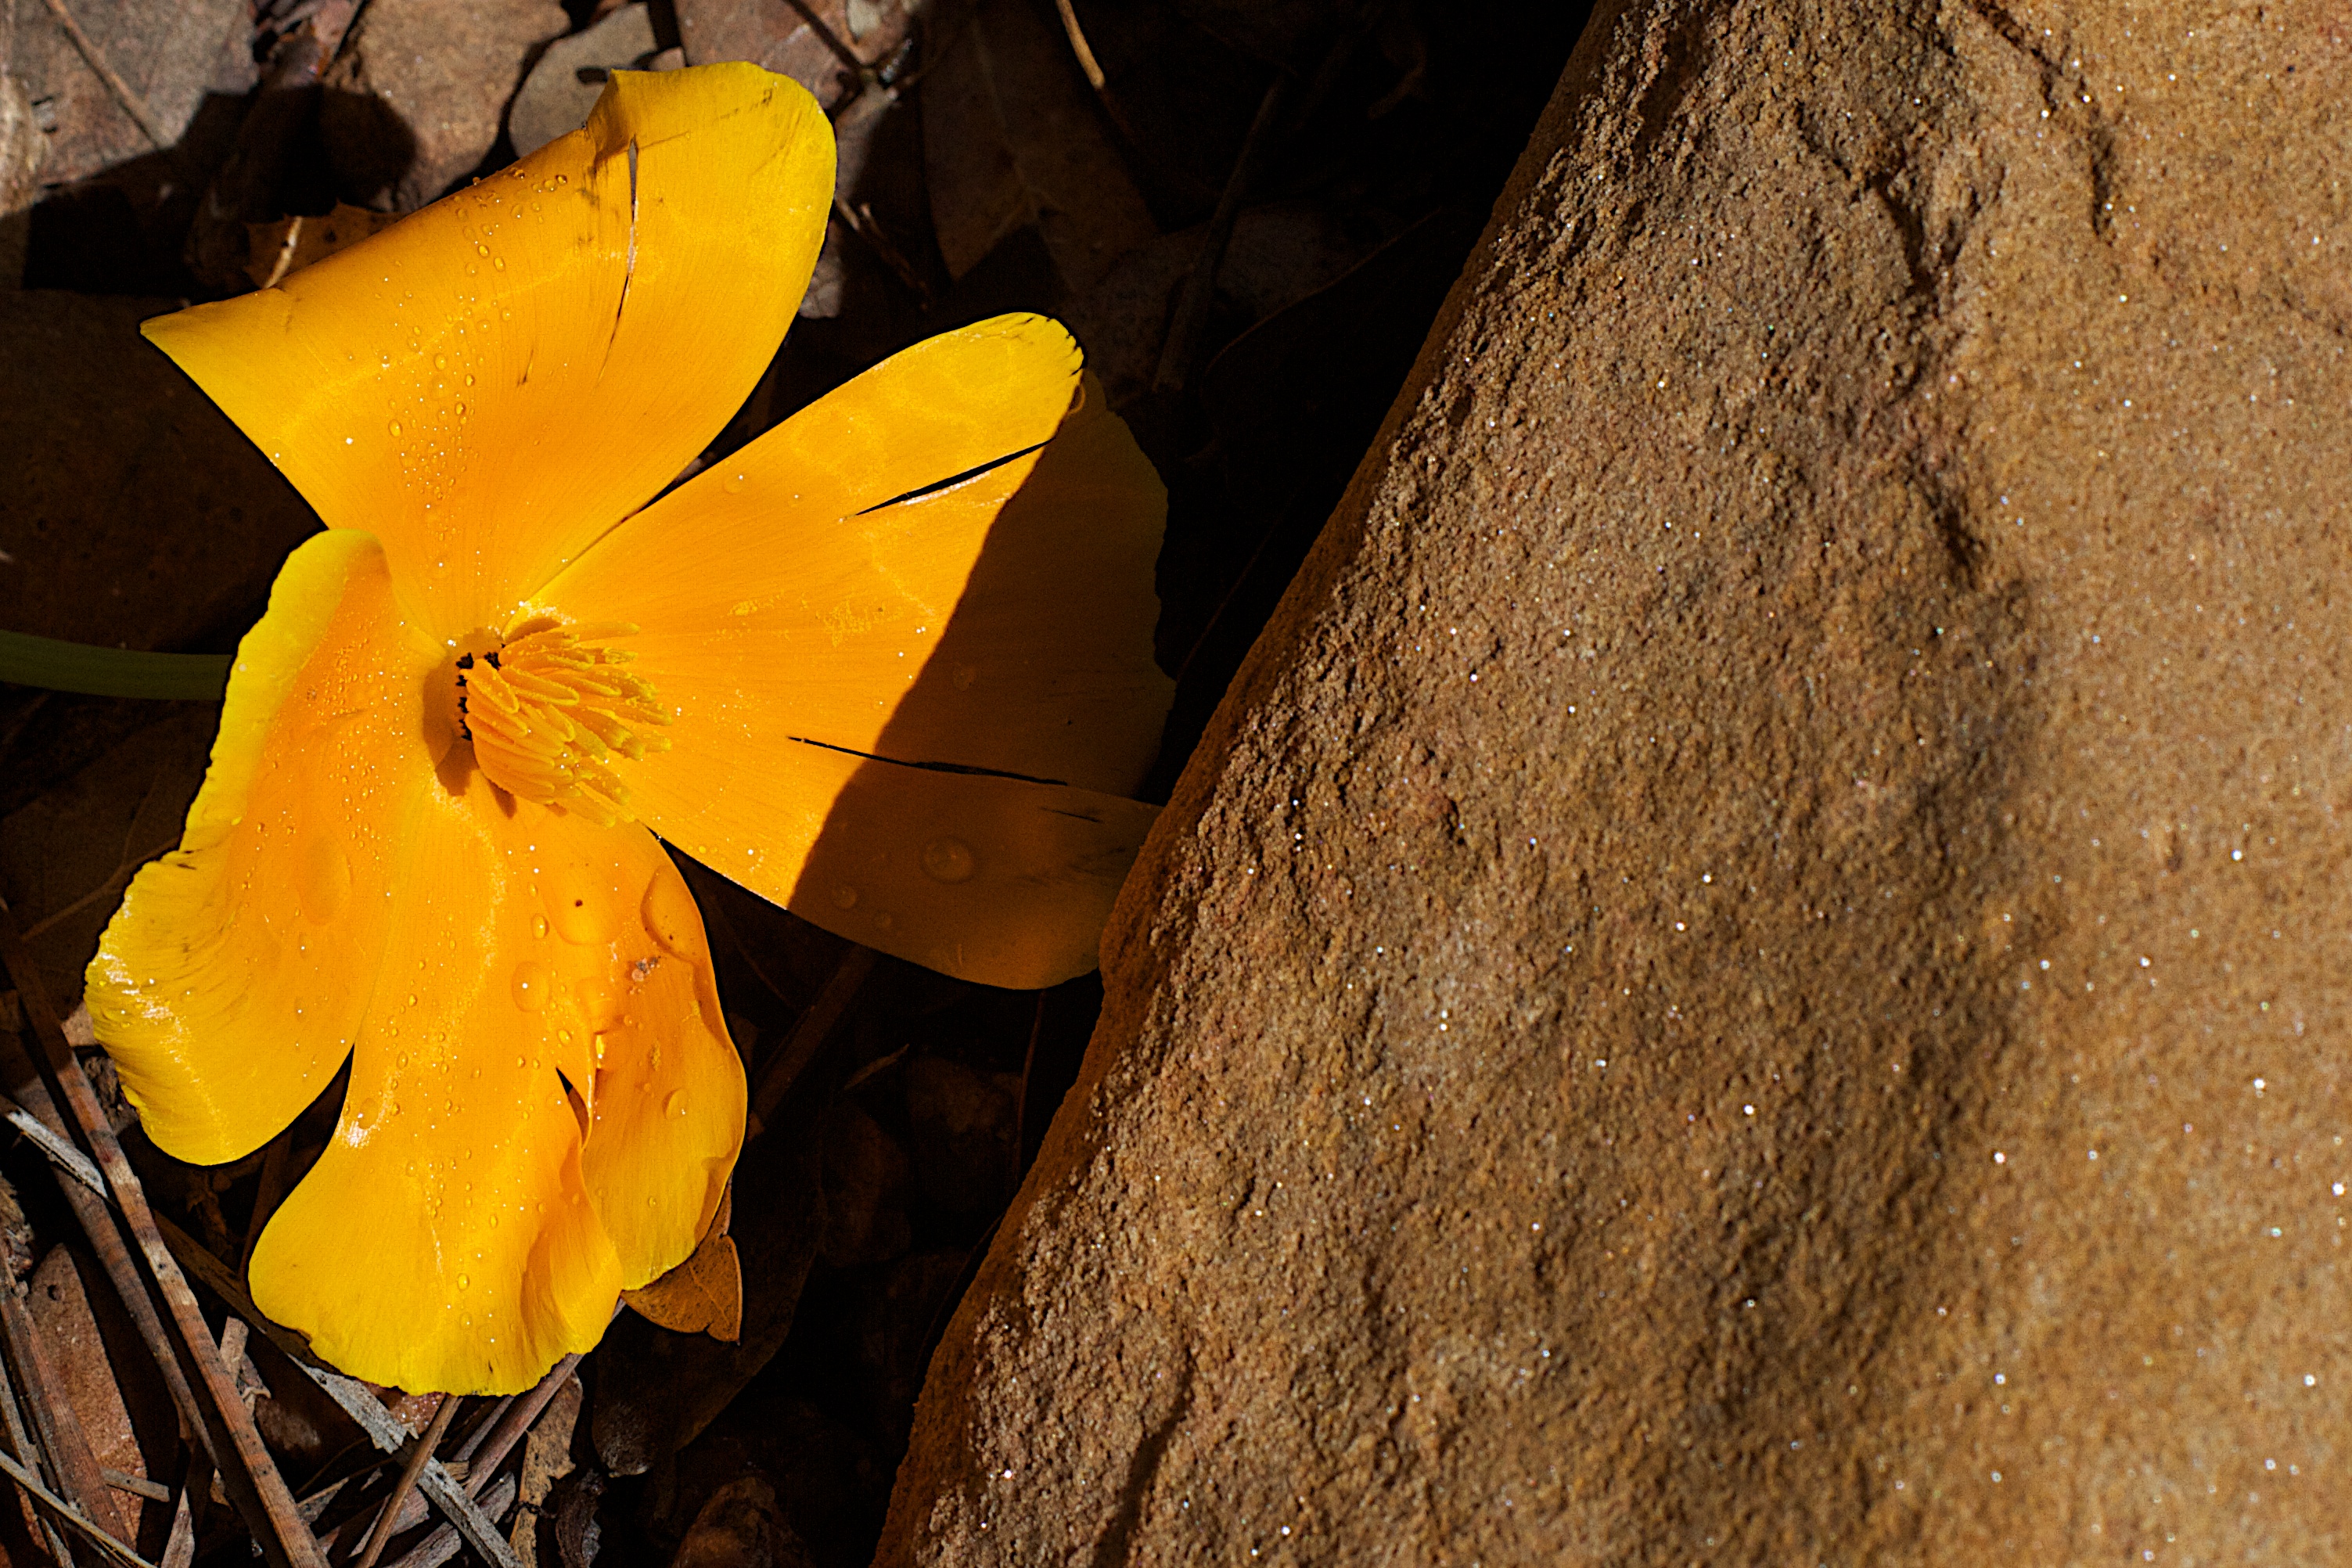
tree, nature, plant, sunlight, leaf, flower, autumn, botany, yellow, flora, season, close up, macro photography, plant stem